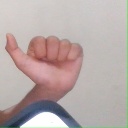
अक्षर: त